Robert Emmet

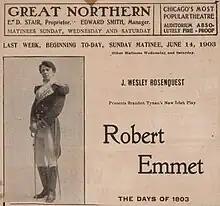
Brandon Tynan's "Robert Emmet, The Days of 1803." Chicago 1903

Emmet’s rebellion infuriated Lord Castlereagh because he "could not see the change that his own great measure the Union has effected in Ireland". Despite having so badly misfired, the 1803 rising suggested that the Act of Union was not going to be the palliative Castlereagh and Prime Minister William Pitt had intended. Castlereagh advised that "the best thing would be to go into no detail whatever upon the case, to keep the subject clearly standing on its own narrow base of a contemptible insurrection without means or respectable leaders", an instruction Plunket appears to have followed in Emmet's prosecution. This was to be a stance taken not only by unionists.